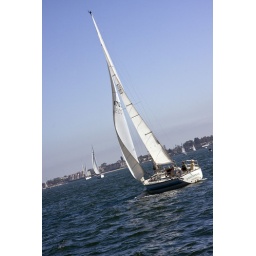
During the Festival of Sail in San Diego Harbor. one of the smaller boats that ran circles around the larger ships